Lauren Jenkins

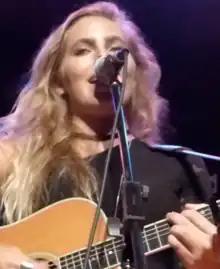
Jenkins performing in July 2017

Lauren Elizabeth Jenkins (born September 16, 1991) is an American singer-songwriter. Throughout her teenage years, Jenkins performed regularly at nightclubs in various states, before settling in New York City to study acting. While involved with the film industry, she landed the role of Trey Campbell in "Deadline" (2012). Big Machine Records would sign Jenkins as a recording artist in 2013 and release her debut extended play (EP) "The Nashville Sessions EP" in 2016. This was followed by her debut studio album, "No Saint" (2019), which ranked on "Billboard" Top Country Albums and Heatseekers Albums charts. After being removed from Big Machine's roster in March 2020, she independently released her second EP "Miles on Me, Part 1" in July 2021.